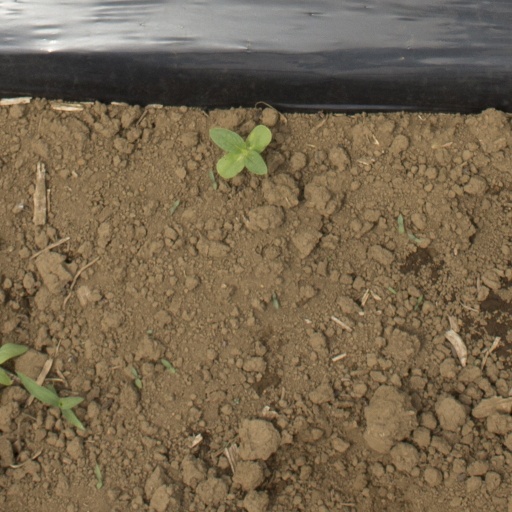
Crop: Jerusalem artichoke